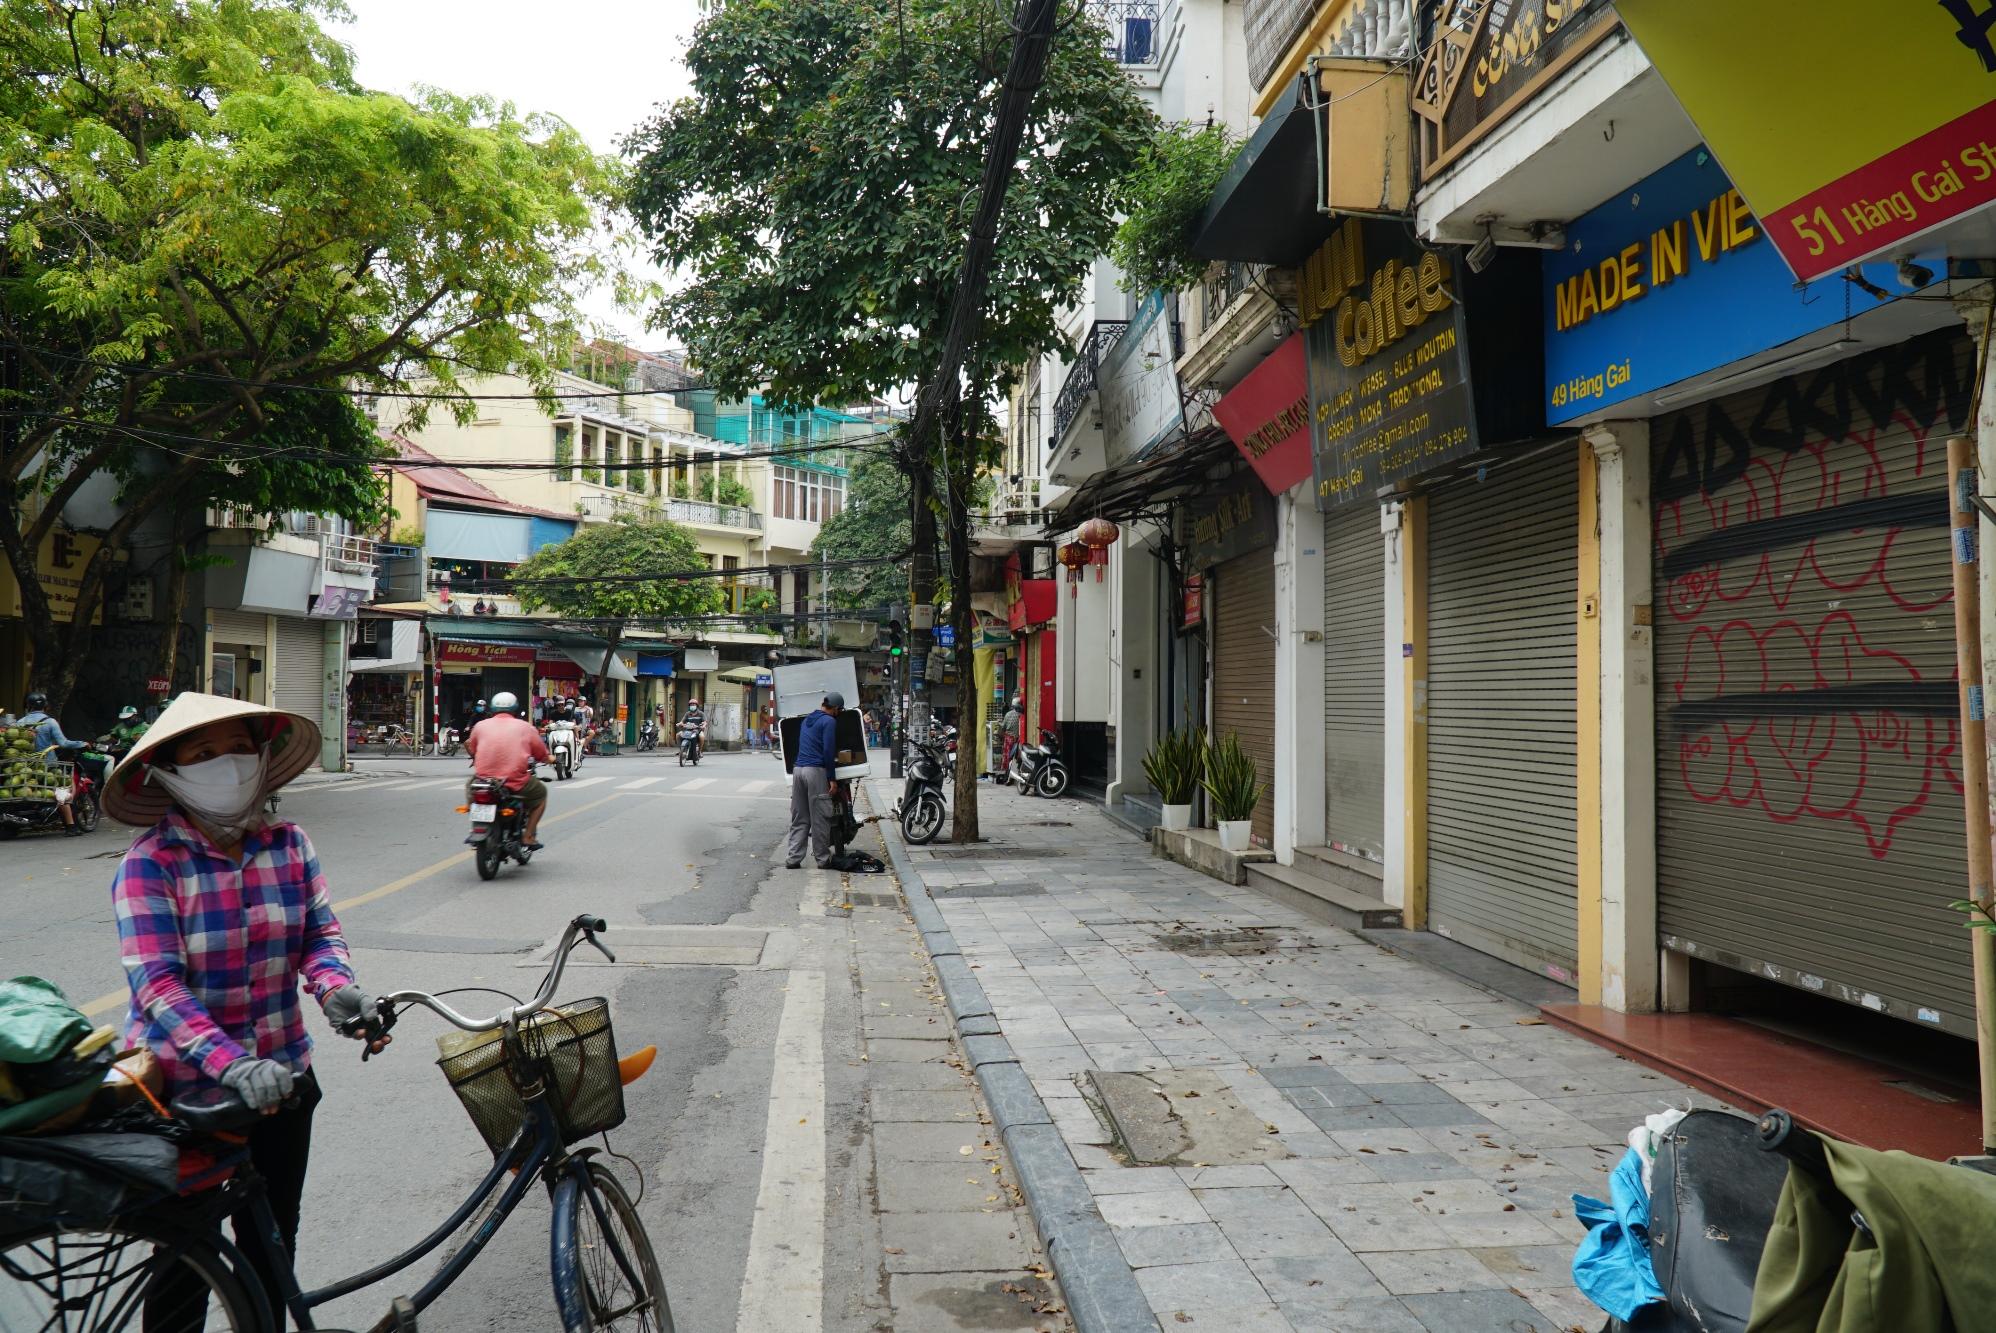
có một vài chiếc xe máy đang di chuyển ở trên đường